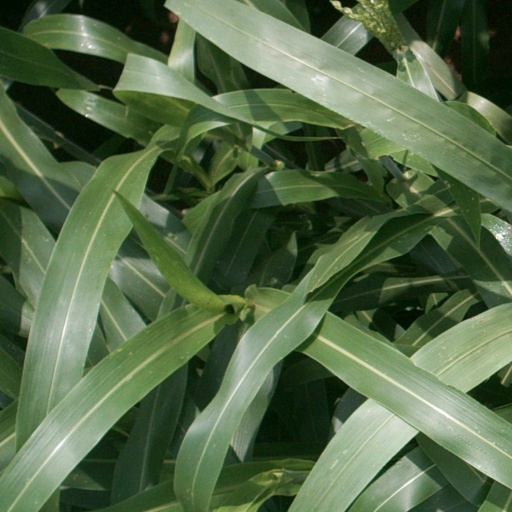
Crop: sorghum